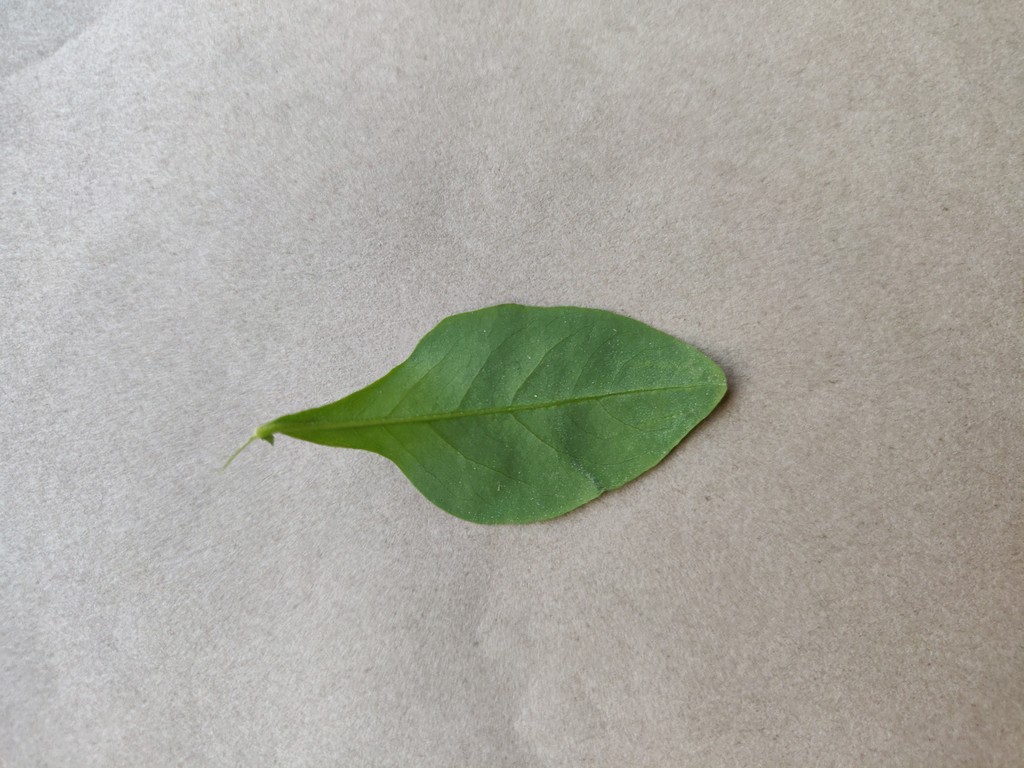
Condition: Healthy
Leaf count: single
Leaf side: back